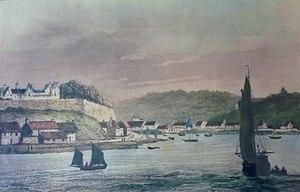
Audierne dans la première moitié du XIXe siècle (dessin de Bachelot de La Pylaie, musée maritime du Cap-Sizun).
Auguste-Jean-Marie, baron Bachelot de La Pylaie est un botaniste, explorateur, dessinateur, minéralogiste, ethnologue et archéologue français, né le 25 mai 1786 à Fougères et mort le 12 octobre 1856 à Marseille.